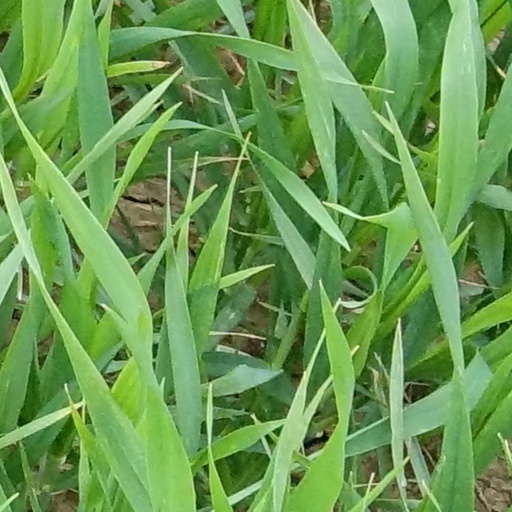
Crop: wheat